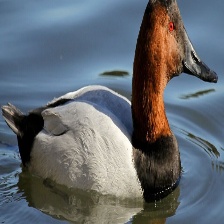
Species: CANVASBACK
Scientific name: AYTHYA VALISINERIA
ImageNet parent category: drake